Religion in Chile

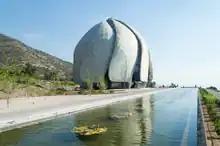
Santiago Baháʼí Temple.

Protestants represented 2.5% of Chilean people in 2022. Protestants first arrived in the first half of the nineteenth century, with American missionary David Trumbull and with German immigrants from Protestant parts of Germany, mainly Lutherans. Later, representatives from Anglicanism, Presbyterianism, Baptists, Seventh-day Adventist Church, Methodism, Pentecostalism, and other Protestant denominations began work in the country.